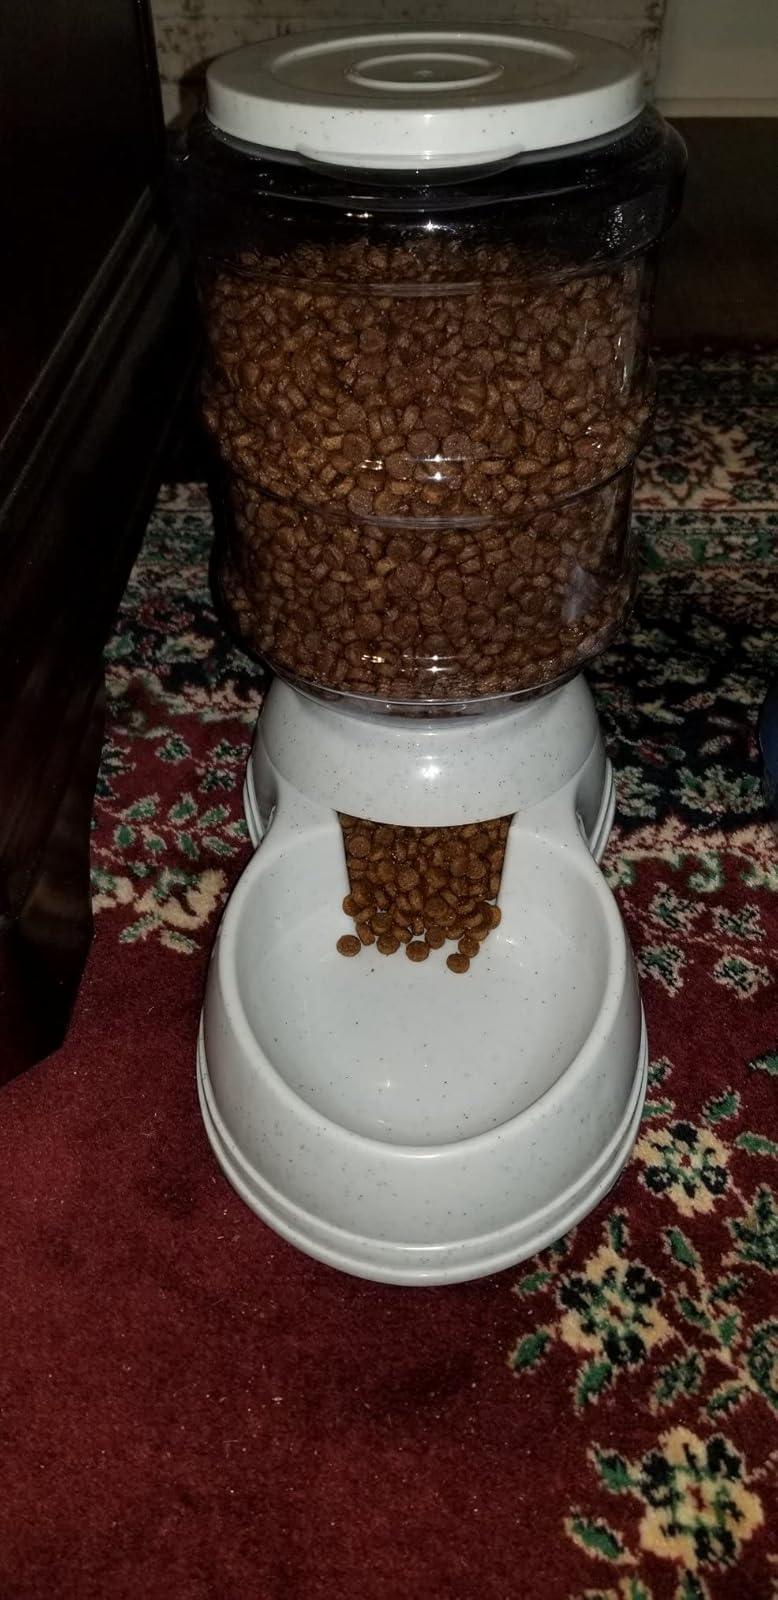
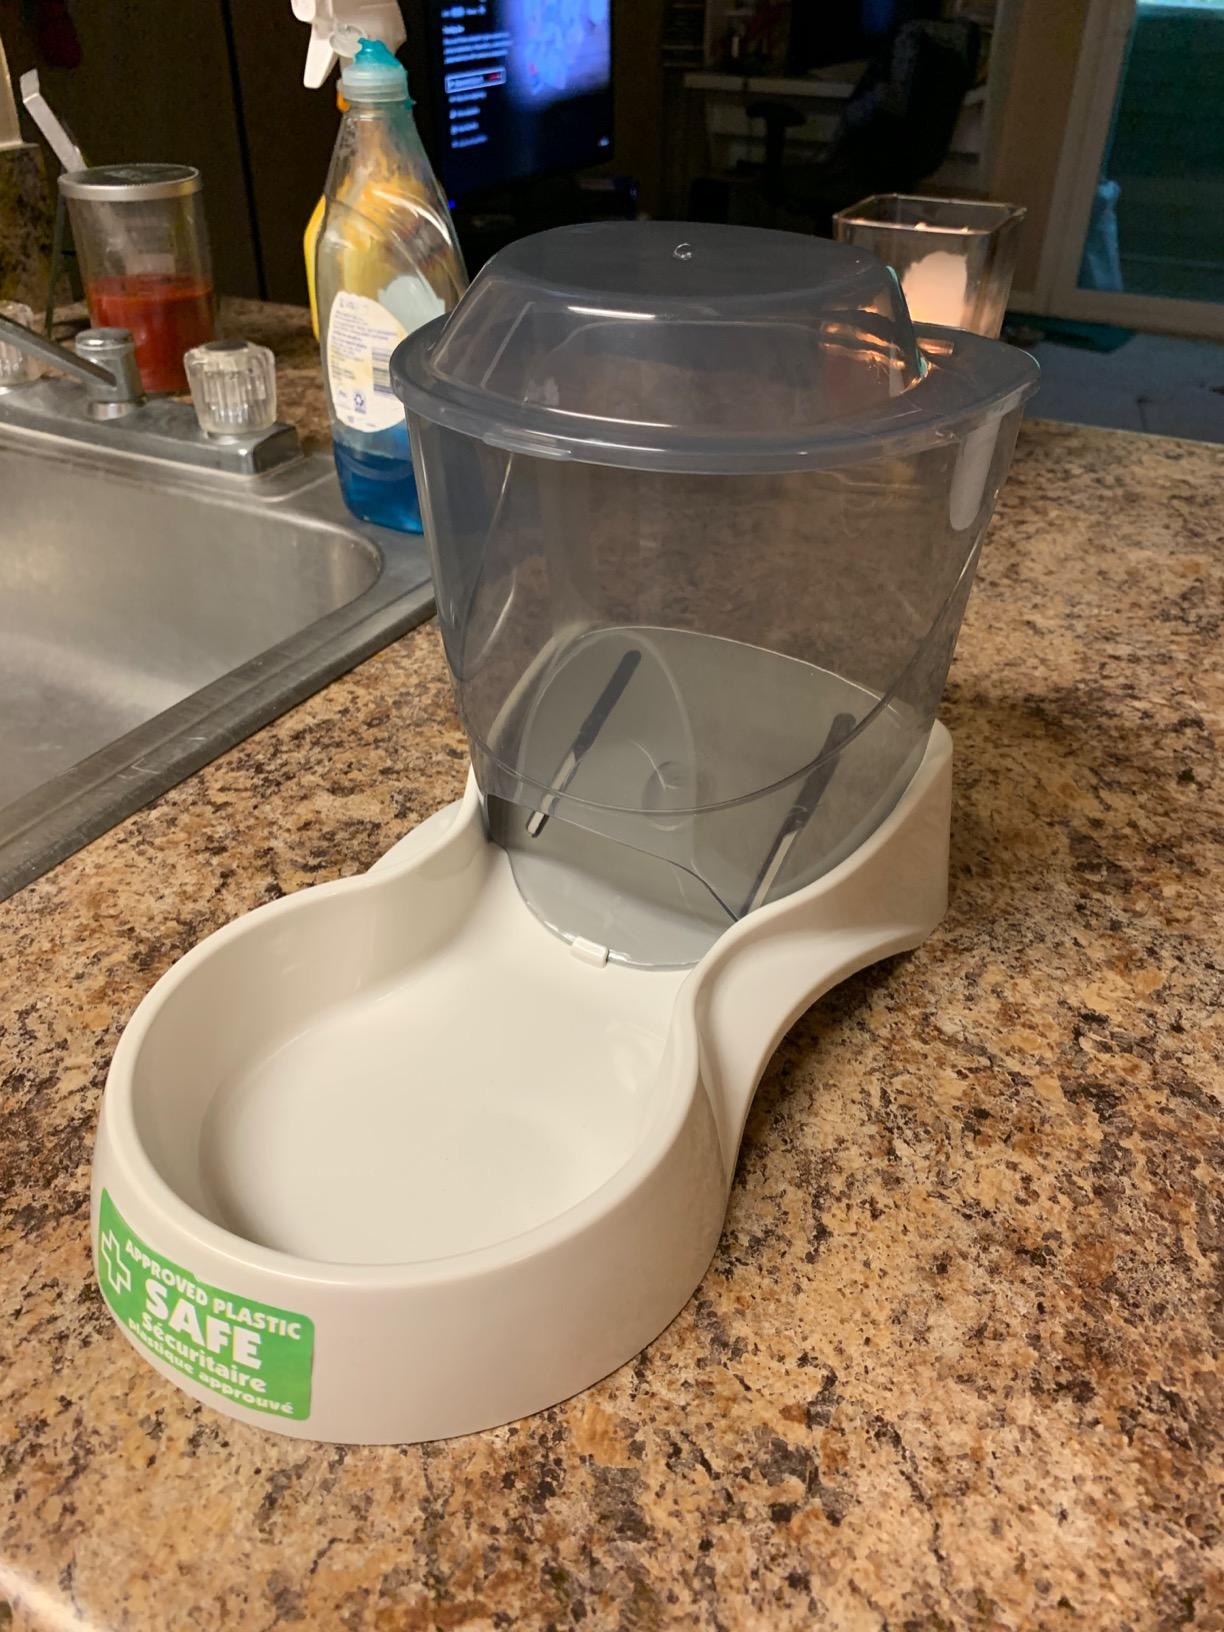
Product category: items_feeder
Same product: no